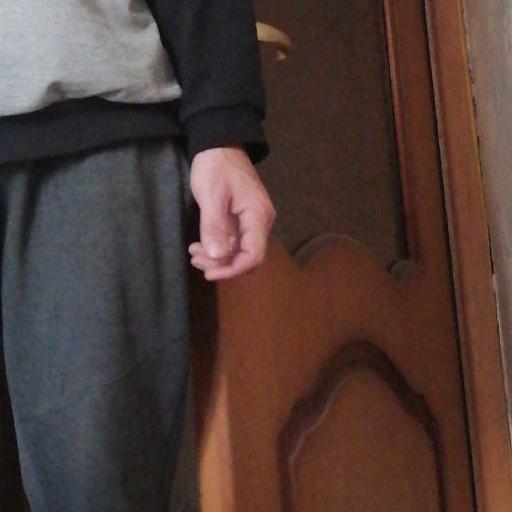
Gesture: no_gesture